Thames Ditton Lawn Tennis Club

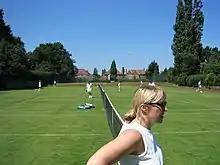
The six grass courts of Thames Ditton.

The Thames Ditton Lawn Tennis Club is a lawn tennis club in Thames Ditton, Surrey, England.